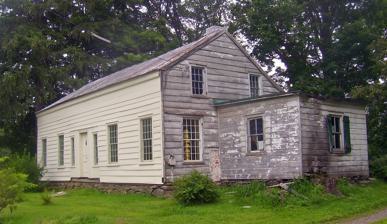
Building: Neher–Elseffer House
Country: United States of America
Year built: 1746
Historic house in New York, United States United States historic place Neher–Elseffer House U.S. National Register of Historic Places West elevation and south profile, showing repairs after recent fire damage, 2008 Location Rhinebeck, New York Nearest city Kingston Coordinates 41°57′32″N 73°53′30″W / 41.95889°N 73.89167°W / 41.95889; -73.89167 Area 2.5 acres (1.0 ha) Built 1746 Architectural style Colonial, Federal NRHP reference No. 03000246 Added to NRHP April 18, 2003 The Neher–Elseffer House is located on U.S. Route 9 a short distance north of its intersection with New York State Route 9G in Rhinebeck, New York , United States. It is a frame house built in 1746, one of the rare pre- Revolutionary frame houses in the Rhinebeck area. Its current appearance reflects renovations made circa 1800, and the interior was altered in the 1830s. It is currently owned by the town and used for storage. In 2000 it was damaged in a fire, leading to some additional renovations and repairs. In 2003 it was listed on the National Register of Historic Places . Building The house is on a 2.5-acre (1.0 ha) wooded lot on the east side of Route 9, the remainder of the much larger original farm. It is a one-and-a-half-story, five- bay clapboard - sided frame house on a stone foundation . The main block is 40 feet 6 inches (12.34 m) long by 35 feet 6 inches (10.82 m) wide. A 12-foot-square (4 m) one-story flat-roofed wing projects from the south. Its gabled saltbox -profile roof is surfaced in seamed metal with a shallow cornice at the front. Siding on the front is modern plywood , installed after the original facade was destroyed in a fire. The main entrance is located in the center. It leads to a central interior hall with large rooms on either side and a matching exit in the rear. A staircase to the second story is also in the rear. The interior rooms are currently vacant, used for storage. An original mantelpiece and fireplace were located in the north end, but these have been removed and boarded up due to the damage caused by the fire. The second story has also been severely damaged. The basement retains the most original character of any room in the house. There is one outbuilding on the property, a three-bay gabled barn to the east. It is considered to be a contributing resource to the Register listing since it is built around the remnant of an original Dutch barn . Among those remnants is the center pole, which an inscription dates to 1770. There are also the remnants of another barn and well to the rear. History The first owner associated with the house was Franz Neher, one of the original Palatine German settlers of the area. He had come to New York from Birkenfeld with his father, Karel, as a boy in the 1710s. Karel's name appears on tax records in the area until his death in 1733. Franz is listed as the resident of the house on a contemporary map published by a local church. He served as a captain during the French and Indian War and later appears to have taken up shoemaking as a trade. In 1762 the records of local landowner Robert Livingston show that a Ludowick Elseffer became the lessee of the property, then 48.5 acres (19.6 ha) in size. His descendants would own the property until its last resident, Karen Losee. They modified the exterior around 1800, and renovated the interior in the 1830s, moving the staircase further back and plastering the ceilings, which previously exposed rafters . In 1872 the south wing was added, the last significant change to the house. After it became vacant, it was damaged by a fire in 2000. The front facade had to be resided, and the north chimney and its fireplace and mantel were removed and boarded up. These actions further compromised the heavily damaged second story. The property was later donated to the local Quitman Resource Center, which plans to restore the house and use it as a museum . In 2002 it received a grant from the Preservation League of New York State to do a historic structure report on the house. Two years later, in 2004, it received a $25,000 matching grant from the state to restore the rear wall and do archaeological research. See also National Register of Historic Places listings in Rhinebeck, New York References